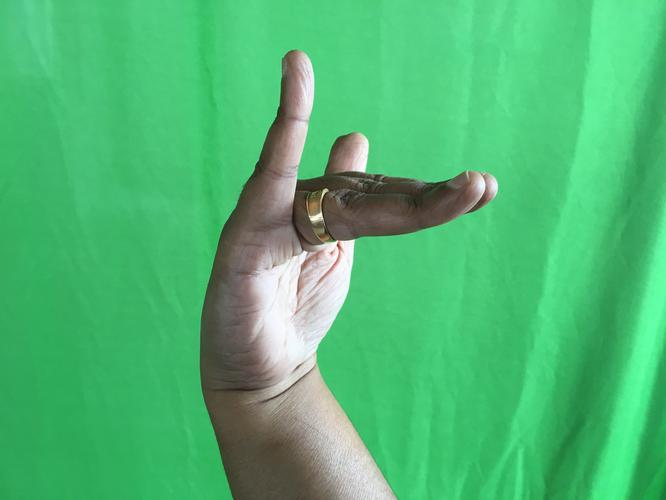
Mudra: Mrigasirsha
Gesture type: single_hand